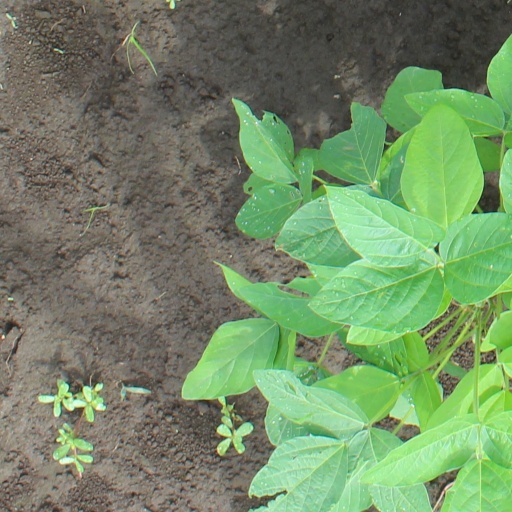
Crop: soybean